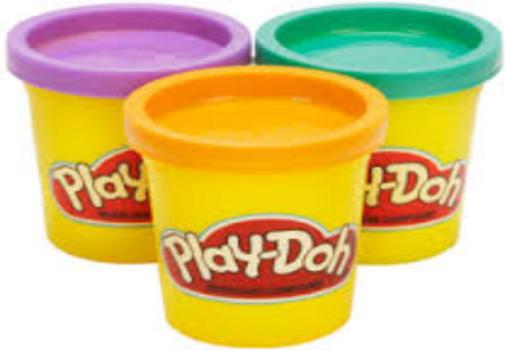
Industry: Leisure